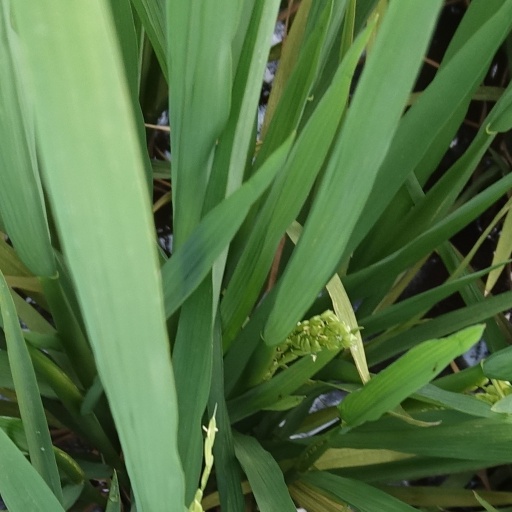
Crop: rice